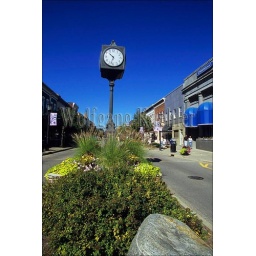
Usa, michigan, near detroit, northville, street scene with clock tower